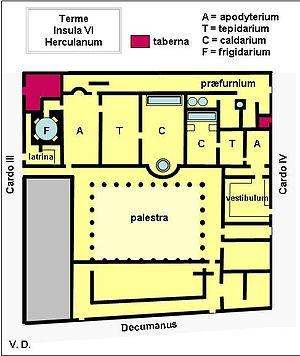
PLan des thermes urbains d'Herculanum
Herculanum était une ville romaine antique située dans la région italienne de Campanie, détruite par l'éruption du Vésuve en l'an 79 apr. J.-C., conservée pendant des siècles dans une gangue volcanique et remise au jour à partir du XVIIIᵉ siècle par les Bourbon-Deux-Siciles qui régnaient sur Naples.
Les thermes romains sont des établissements abritant les bains publics de la Rome antique qui participent au maintien de la santé publique en permettant aux populations de se laver dans de bonnes conditions d'hygiène. Leur ouverture progressive à toutes les couches sociales en fait des lieux de grande mixité. Durant l'Empire romain, la pratique du thermalisme dans des établissements dédiés accessibles à tous et offrant plus de services que la simple fonction de bain devient une caractéristique de la culture romaine.
L’apodyterium, ou apoditerium, est la pièce la plus richement décorée des thermes romains car c'est un passage obligé, première étape du parcours de l'utilisateur dans le circuit thermal.
Dans la Rome antique, le frigidarium était la partie des thermes où l'on pouvait prendre des bains d'eau froide.